Oil-paper umbrella

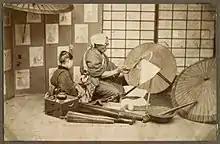
Umbrella making as a home industry

Oil-paper umbrella have been produced in both Fuzhou and Nanping of Fujian. The oil-paper umbrella is one of the three treasures in Fuzhou. The other two are the (Lacquerware) and the (combs made of cattle horn). Umbrellas play a large part in Fuzhou residents' daily lives, with local people calling it – meaning literally "everyone's backpack has an umbrella in it". The oil-paper umbrellas of Nanping are famous alongside two other brands altogether known as the "three mouth", the other two mouths being and . Production initiated in the 20th century with a peak pace of fifty thousand annually. Gradually, however, the traditional oil-paper umbrella was replaced by the collapsible umbrella in the 1970s. Local artisans have since switched to producing small and portable umbrellas. The umbrellas produced in Nanping are currently exported to Hong Kong, Macau, Taiwan, South East Asia, Europe, and America.